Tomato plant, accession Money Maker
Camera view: horizontal (90 deg, fisheye); turntable rotation: 180 degrees
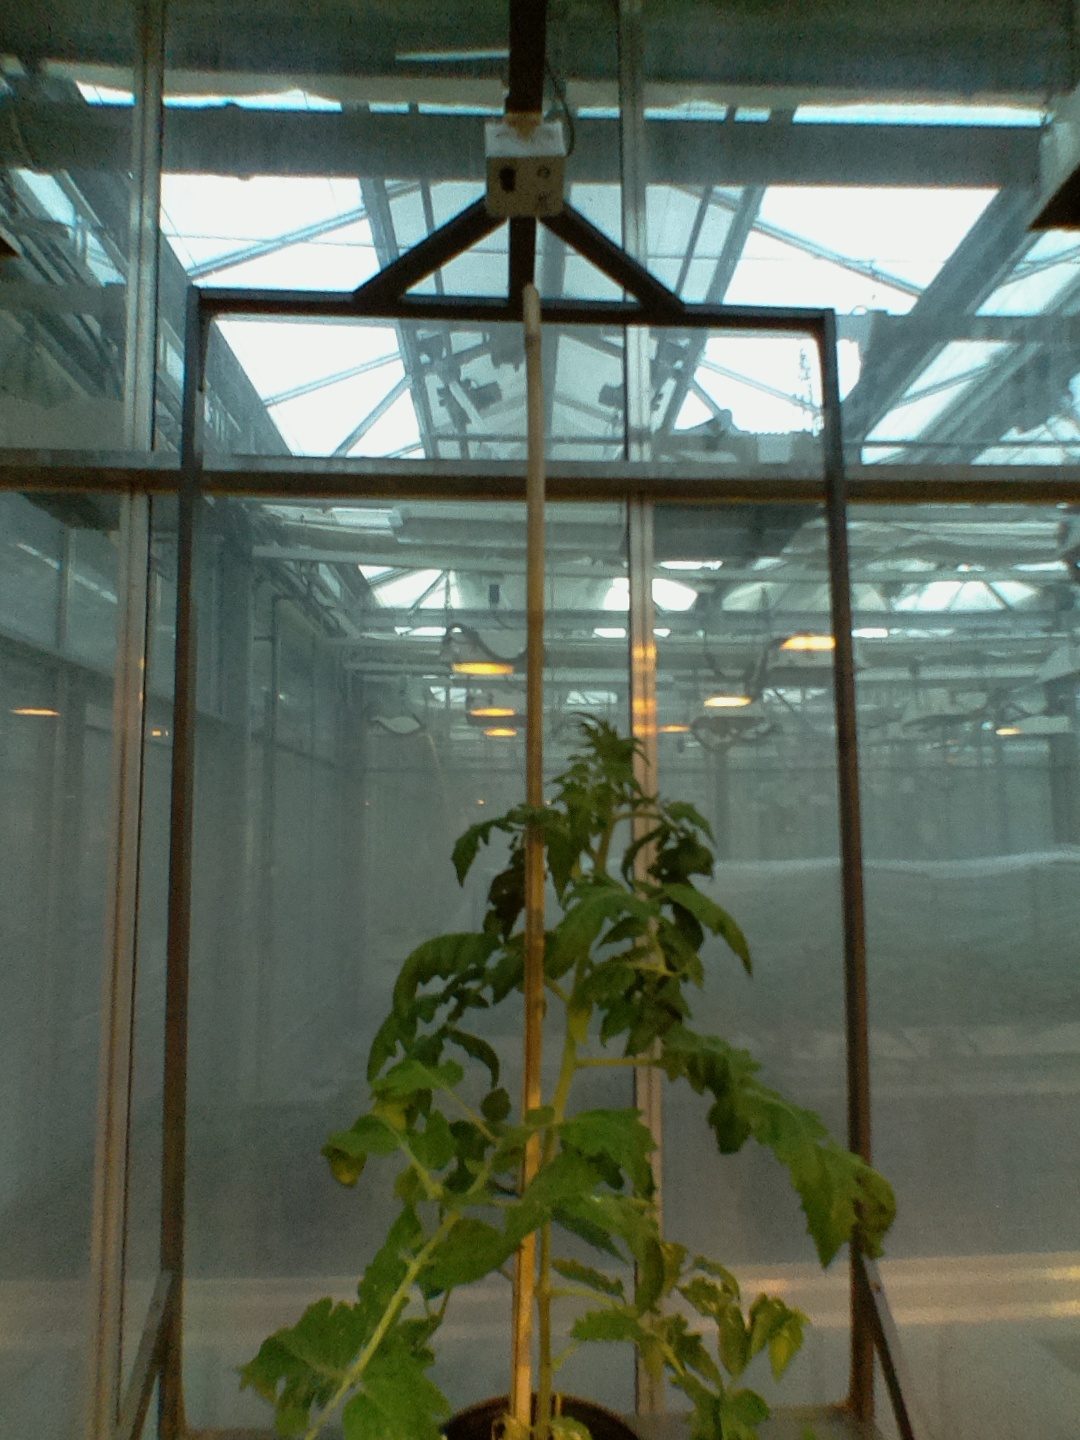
BBCH growth stage 53: 3 inflorescences visible